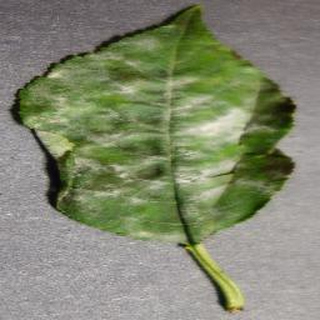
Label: cherry_powdery_mildew